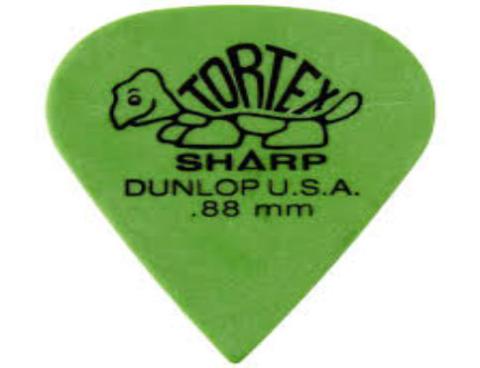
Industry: Leisure